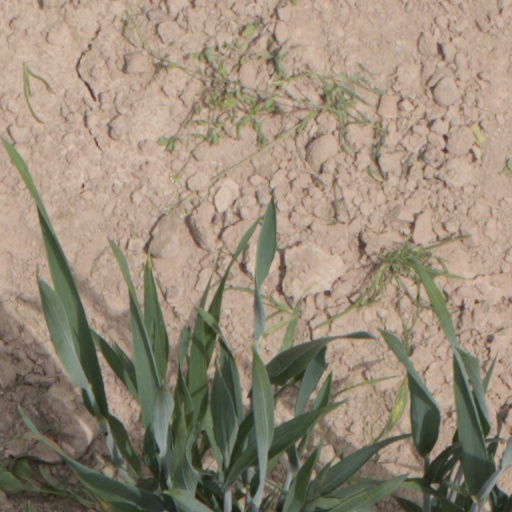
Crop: wheat